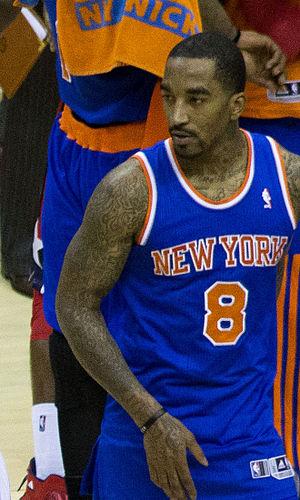
Earl Joseph Smith III, dit J. R. Smith, né le 9 septembre 1985 à Freehold Borough, est un joueur de basket-ball américain. Après avoir évolué parmi les Hornets de la Nouvelle-Orléans, les Nuggets de Denver, les Knicks de New York et les Cavaliers de Cleveland, il joue maintenant sous les couleurs des Lakers de Los Angeles. Il est champion NBA avec les Cleveland Cavaliers en 2016.